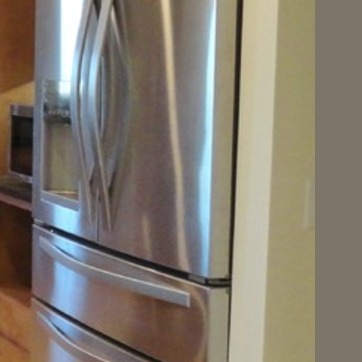
Material: metal